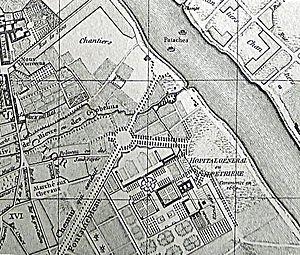
Plan de Paris de Vaugondy (Salpétrière et bd de l'Hôpital) - 1760
Le boulevard de l'Hôpital est un boulevard du 13ᵉ arrondissement de Paris qui longe aussi le 5ᵉ arrondissement.
L'hôpital de la Pitié-Salpêtrière est un hôpital de l'Assistance publique - Hôpitaux de Paris situé 47-83, boulevard de l'Hôpital dans le 13ᵉ arrondissement de Paris.